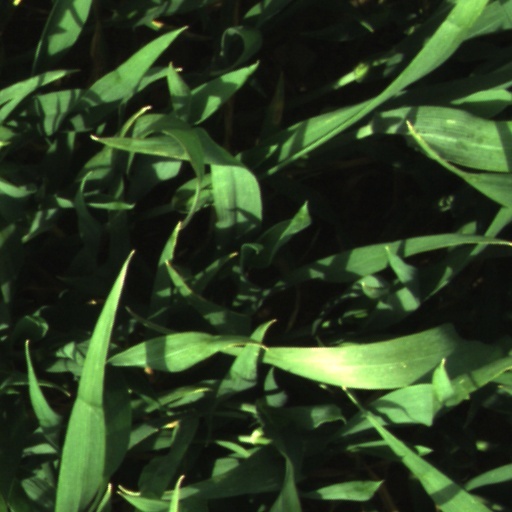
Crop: wheat